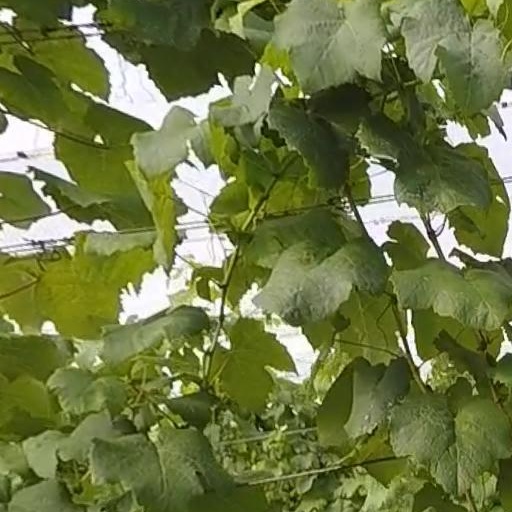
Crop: grape